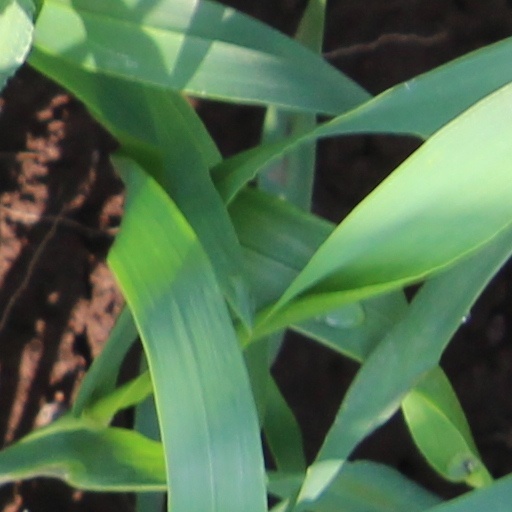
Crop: wheat